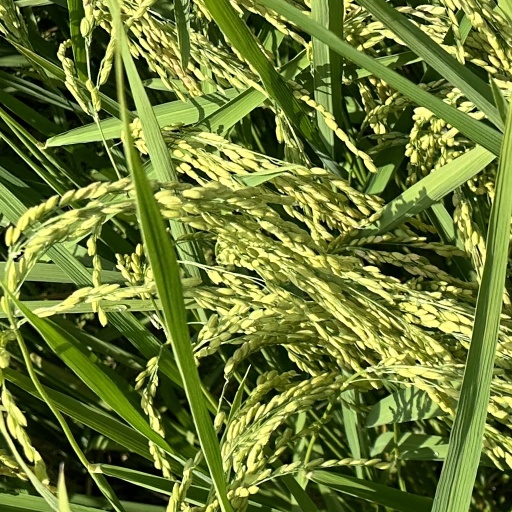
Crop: rice